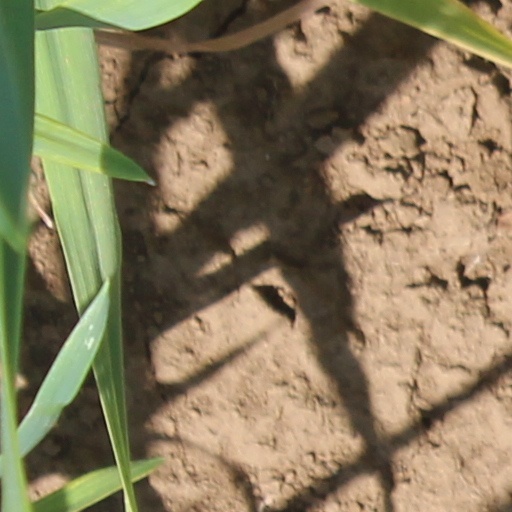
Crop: wheat